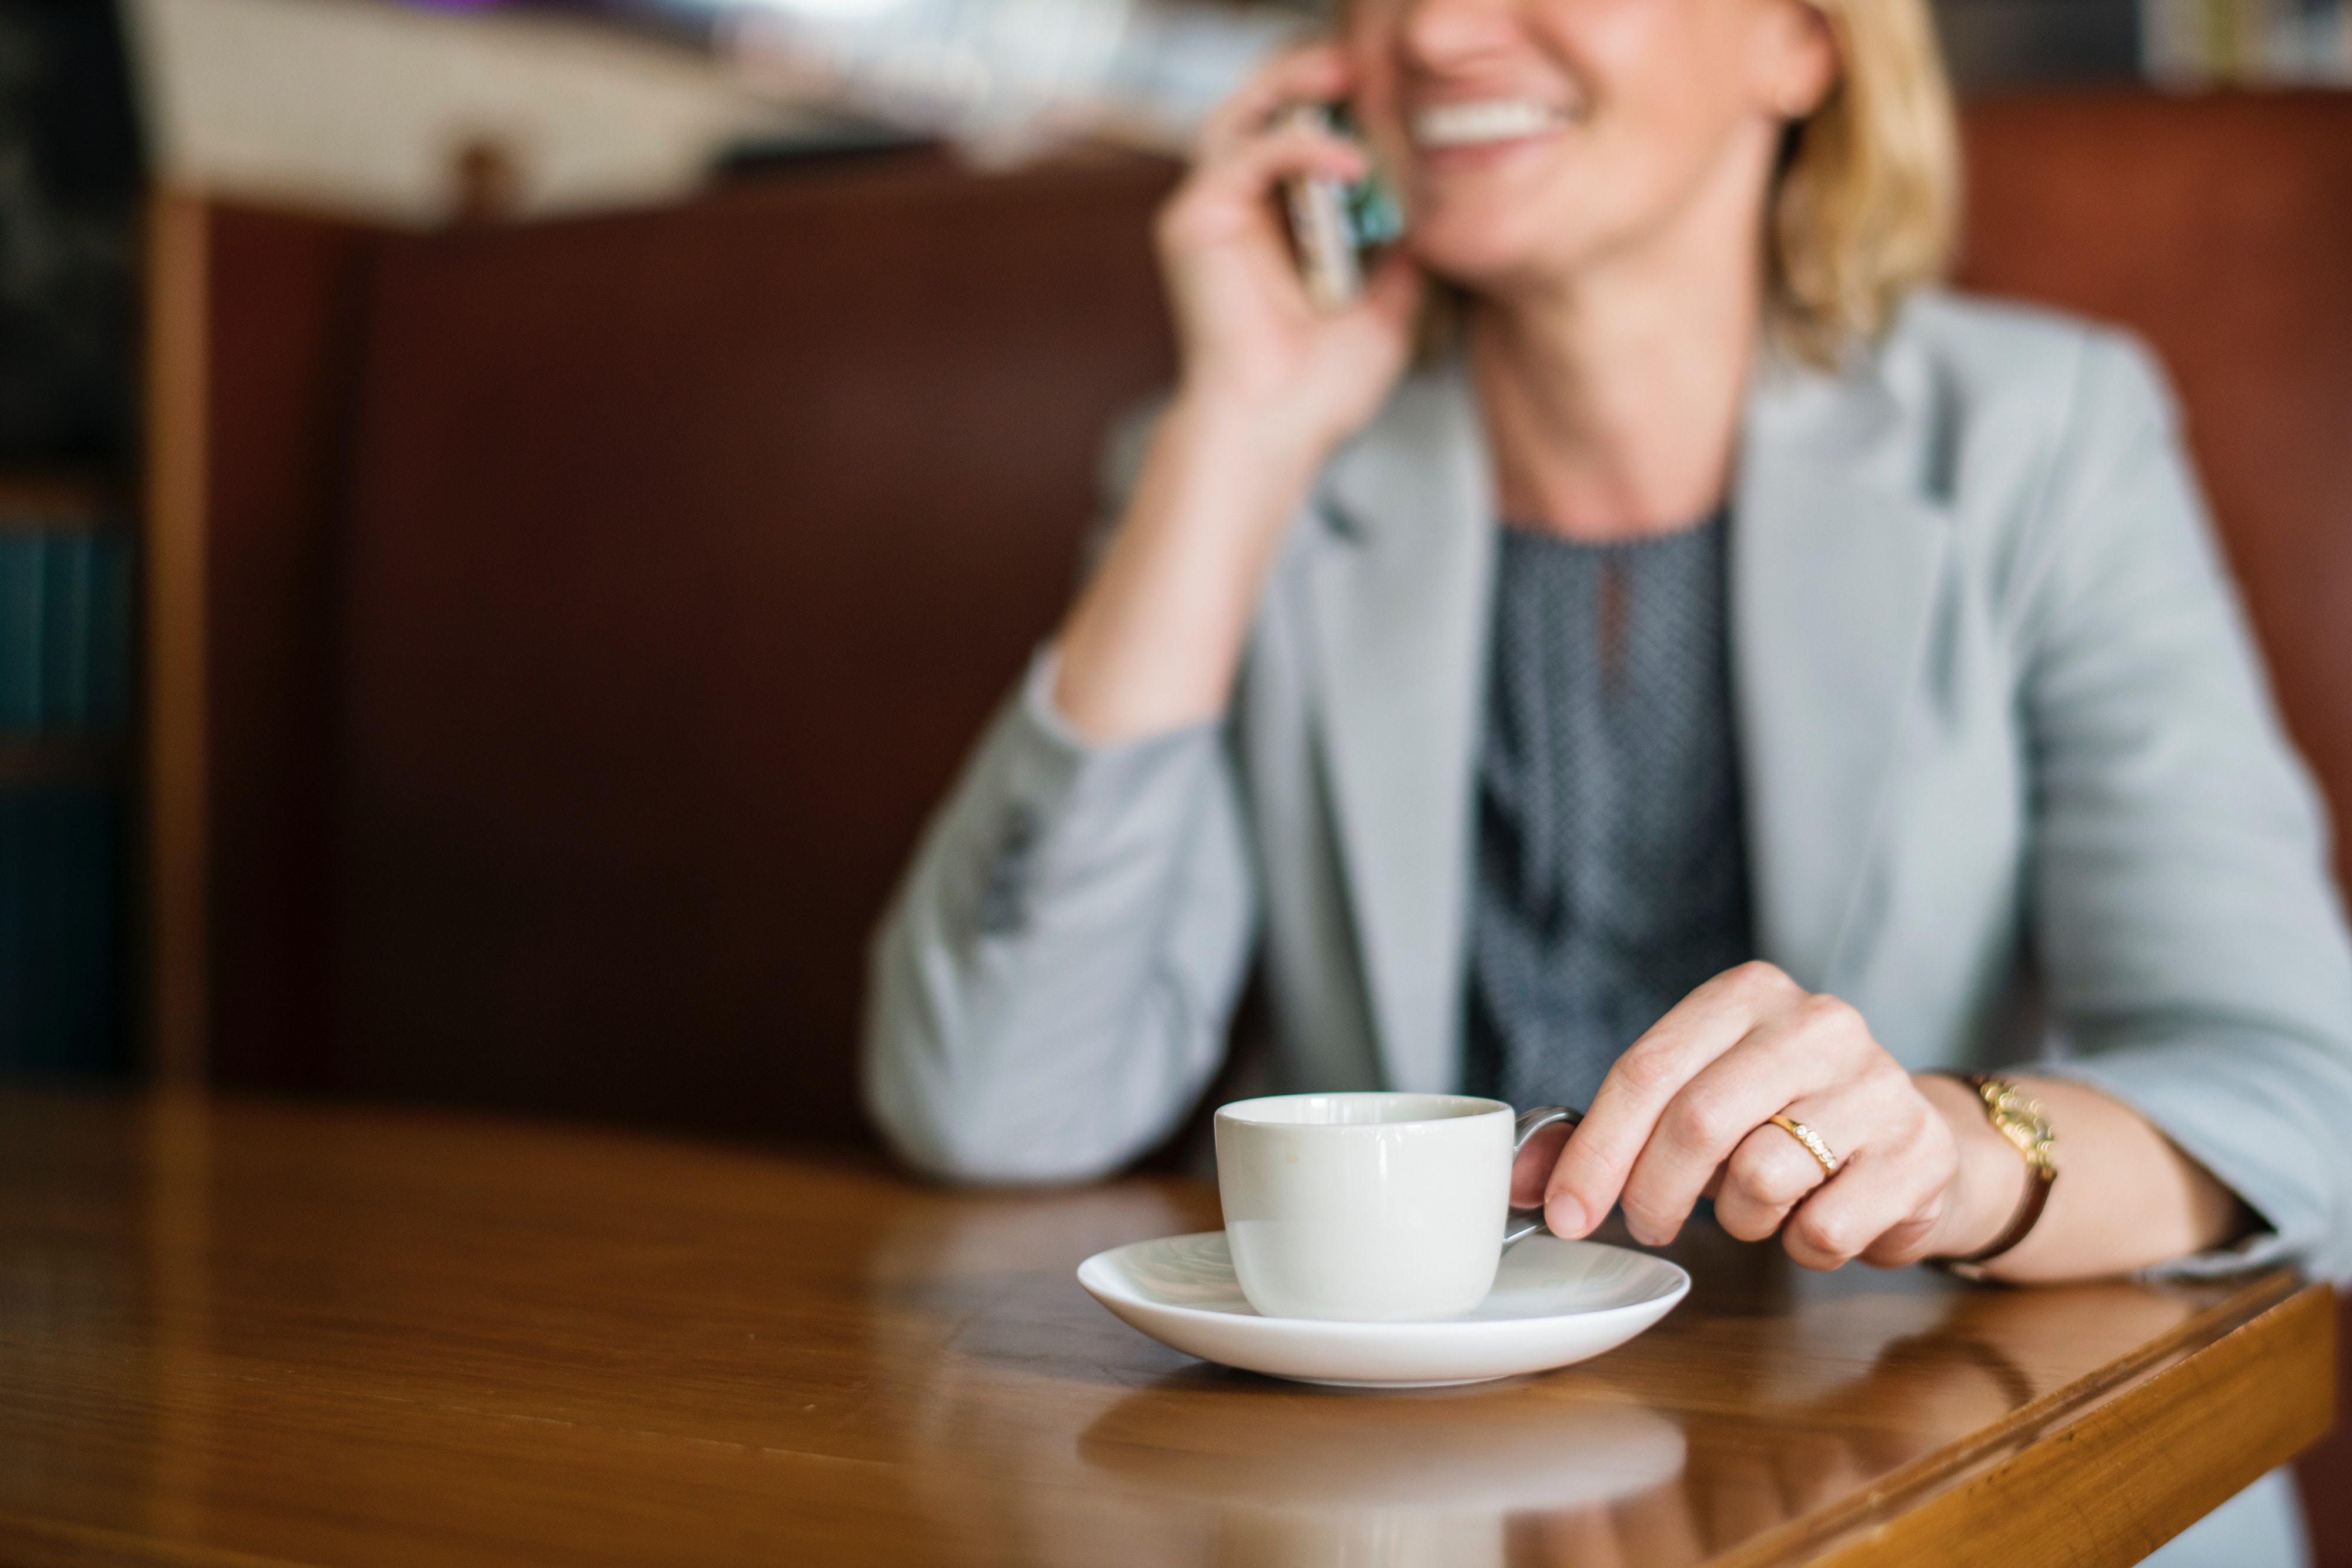
cup, coffee cup, eyewear, sitting, saucer, table, tableware, drinkware, serveware, vision care, glasses, teacup, drinking, coffee, food, drink, restaurant